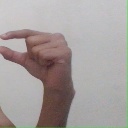
अक्षर: ग